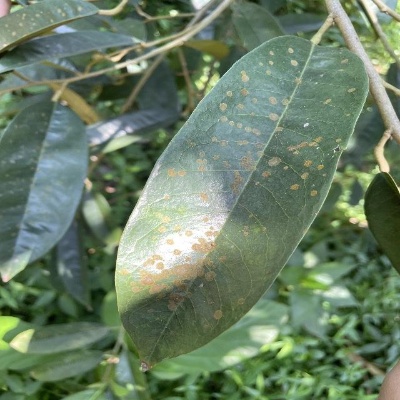
Label: Leaf_Algal